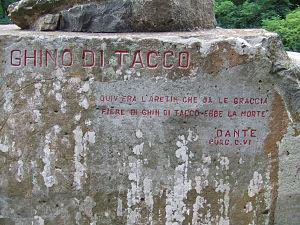
Citation de Dante sur le monument à Ghino di Tacco à Radicofani
Ghinotto di Tacco, appelé Ghino, est un célèbre hors-la-loi italien né près de Sinalunga en province de Sienne.